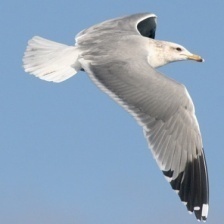
Species: CALIFORNIA GULL
Scientific name: LARUS CALIFORNICUS